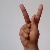
The image shows a hand gesture representing the letter 'K' in Indian Sign Language.